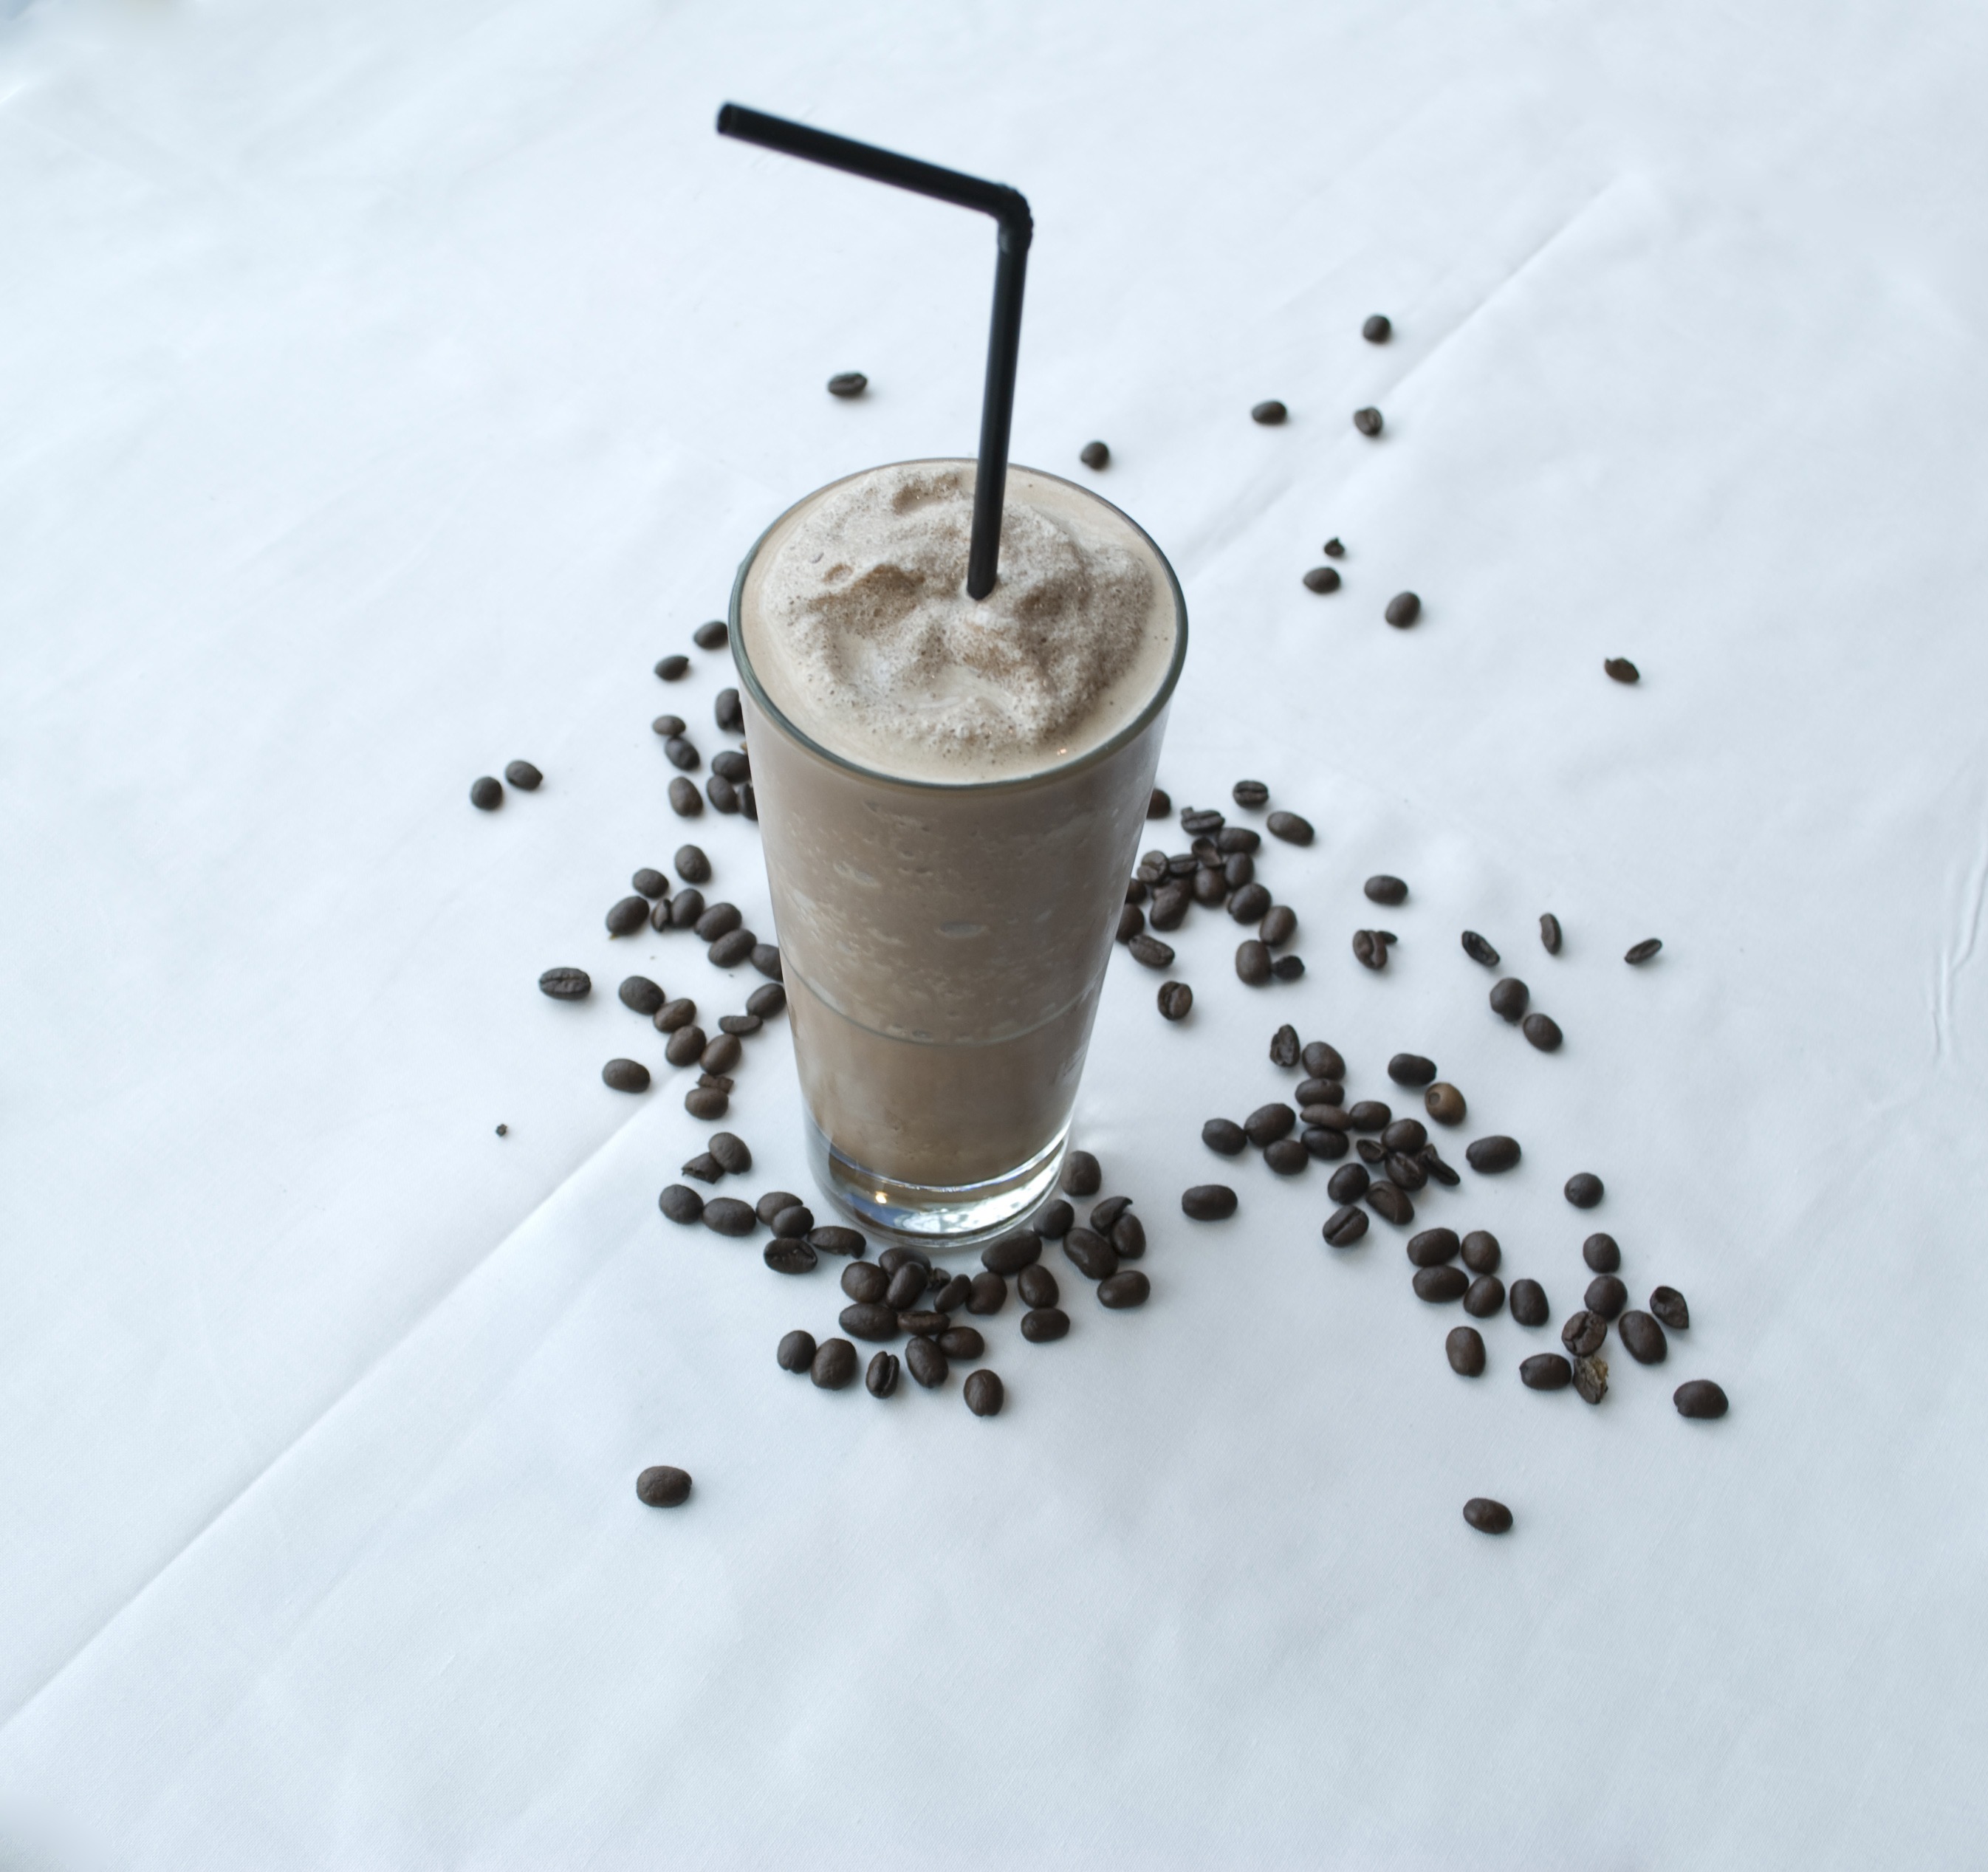
coffee, glass, cup, drink, black, chocolate, caffeine, straw, flavor, milkshake, frappe